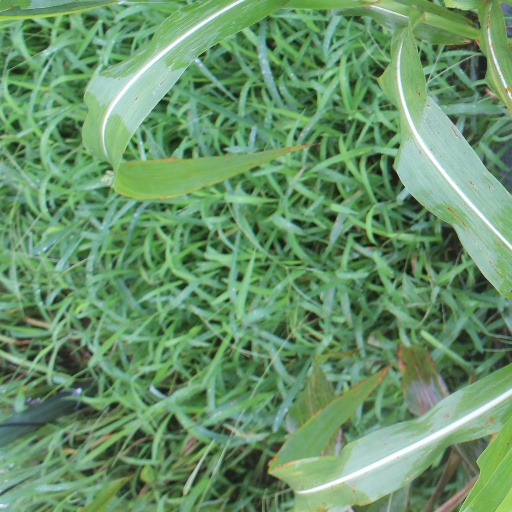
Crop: sorghum